History of French wine

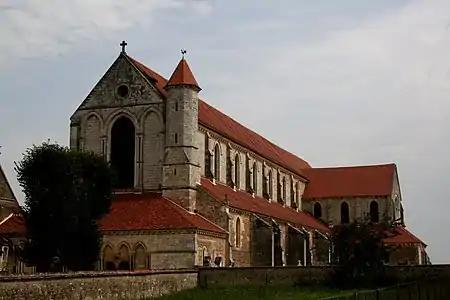
The vineyards owned by the Cistercian monks of the Pontigny Abbey is believed to have been one of the first areas in Chablis to be planted with Chardonnay.

While there have been theories put forth that the Christian Church "saved" viticulture in France following the fall of the Roman Empire, the Germanic tribes that invaded the region were known to be fond of wine themselves leaving little evidence that viticulture and winemaking needed to be "saved" during this period. The Church, however, did become one of the most prominent and influential forces in French winemaking during the medieval period due to their vast holdings of vineyard lands. The Merovingian period of Frankish rule saw the early seeds of monastic influence on French wine when Guntram, Clovis' grandson, gave a vineyard to the abbey of St. Benignus at Dijon. In 630, the Abbey of Bèze near Gevrey received vineyards in Beaune, Gevrey and Vosnee as a gift from the duke of Lower Burgundy.